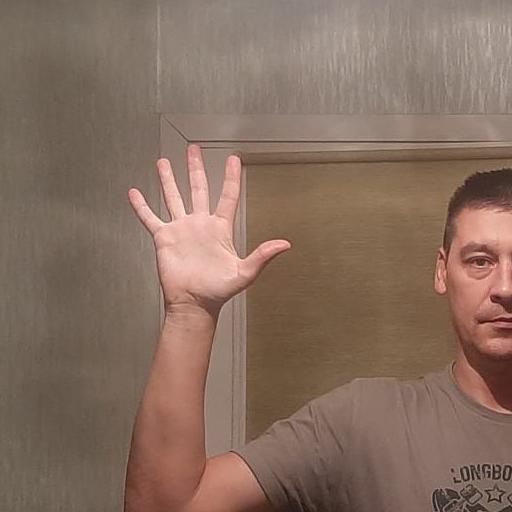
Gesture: palm